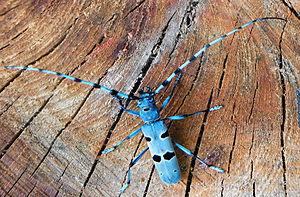
Le décret de classement du parc naturel régional des Baronnies provençales du 26 janvier 2015 a été publié au Journal Officiel le 28 janvier 2015. Le parc s’étend sur un massif entre Drôme et Hautes-Alpes. À cheval sur les Régions Auvergne-Rhône-Alpes et Provence-Alpes-Côte d'Azur, les Baronnies provençales sont reconnues au niveau national comme Parc naturel régional.